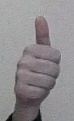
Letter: aleff